Aquitaine

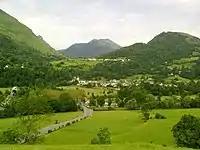
Landscape in Pyrénées-Atlantiques, Aquitaine

After the 843 Treaty of Verdun, the defeat of Pepin II of Aquitaine and the death of Charles the Bald, the Kingdom of Aquitaine (subsumed in West Francia) ceased to have any relevance and the title of King of Aquitaine took on a nominal value. In 1058, the Duchy of Vasconia (Gascony) and Aquitaine merged under the rule of William VIII, Duke of Aquitaine.